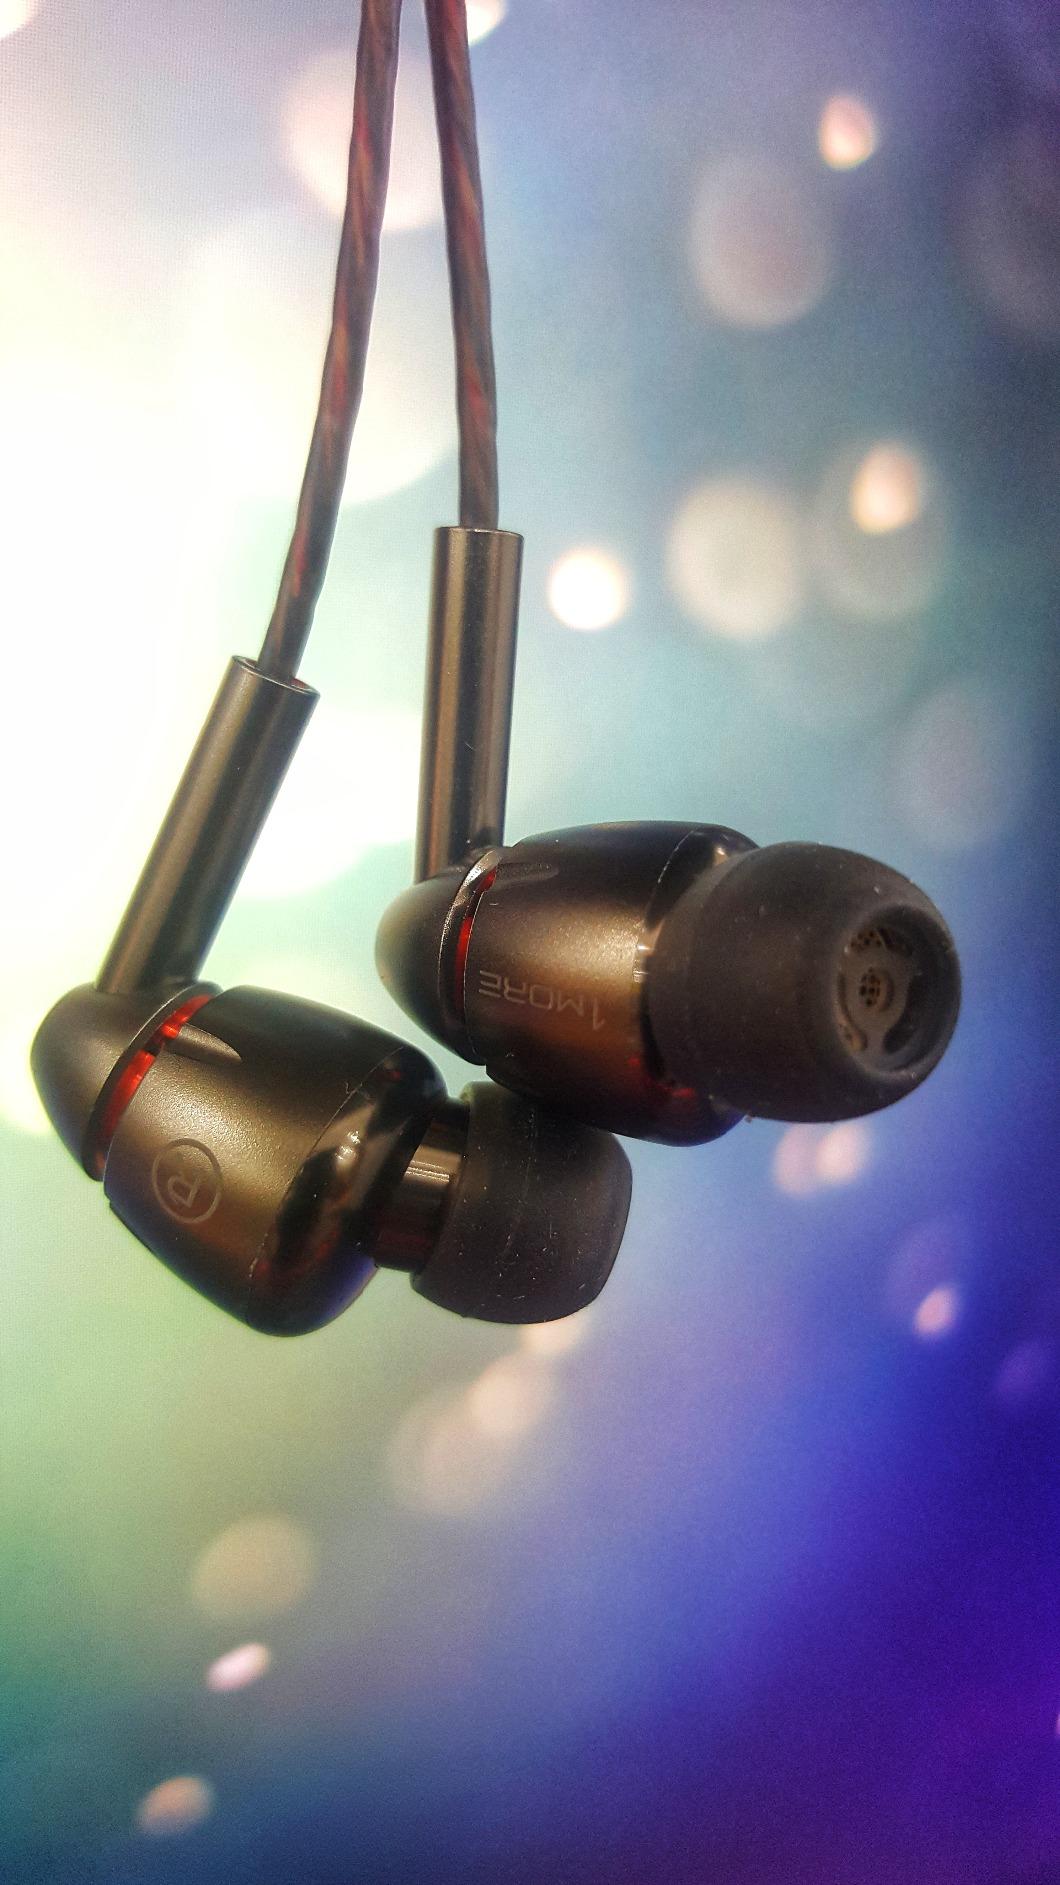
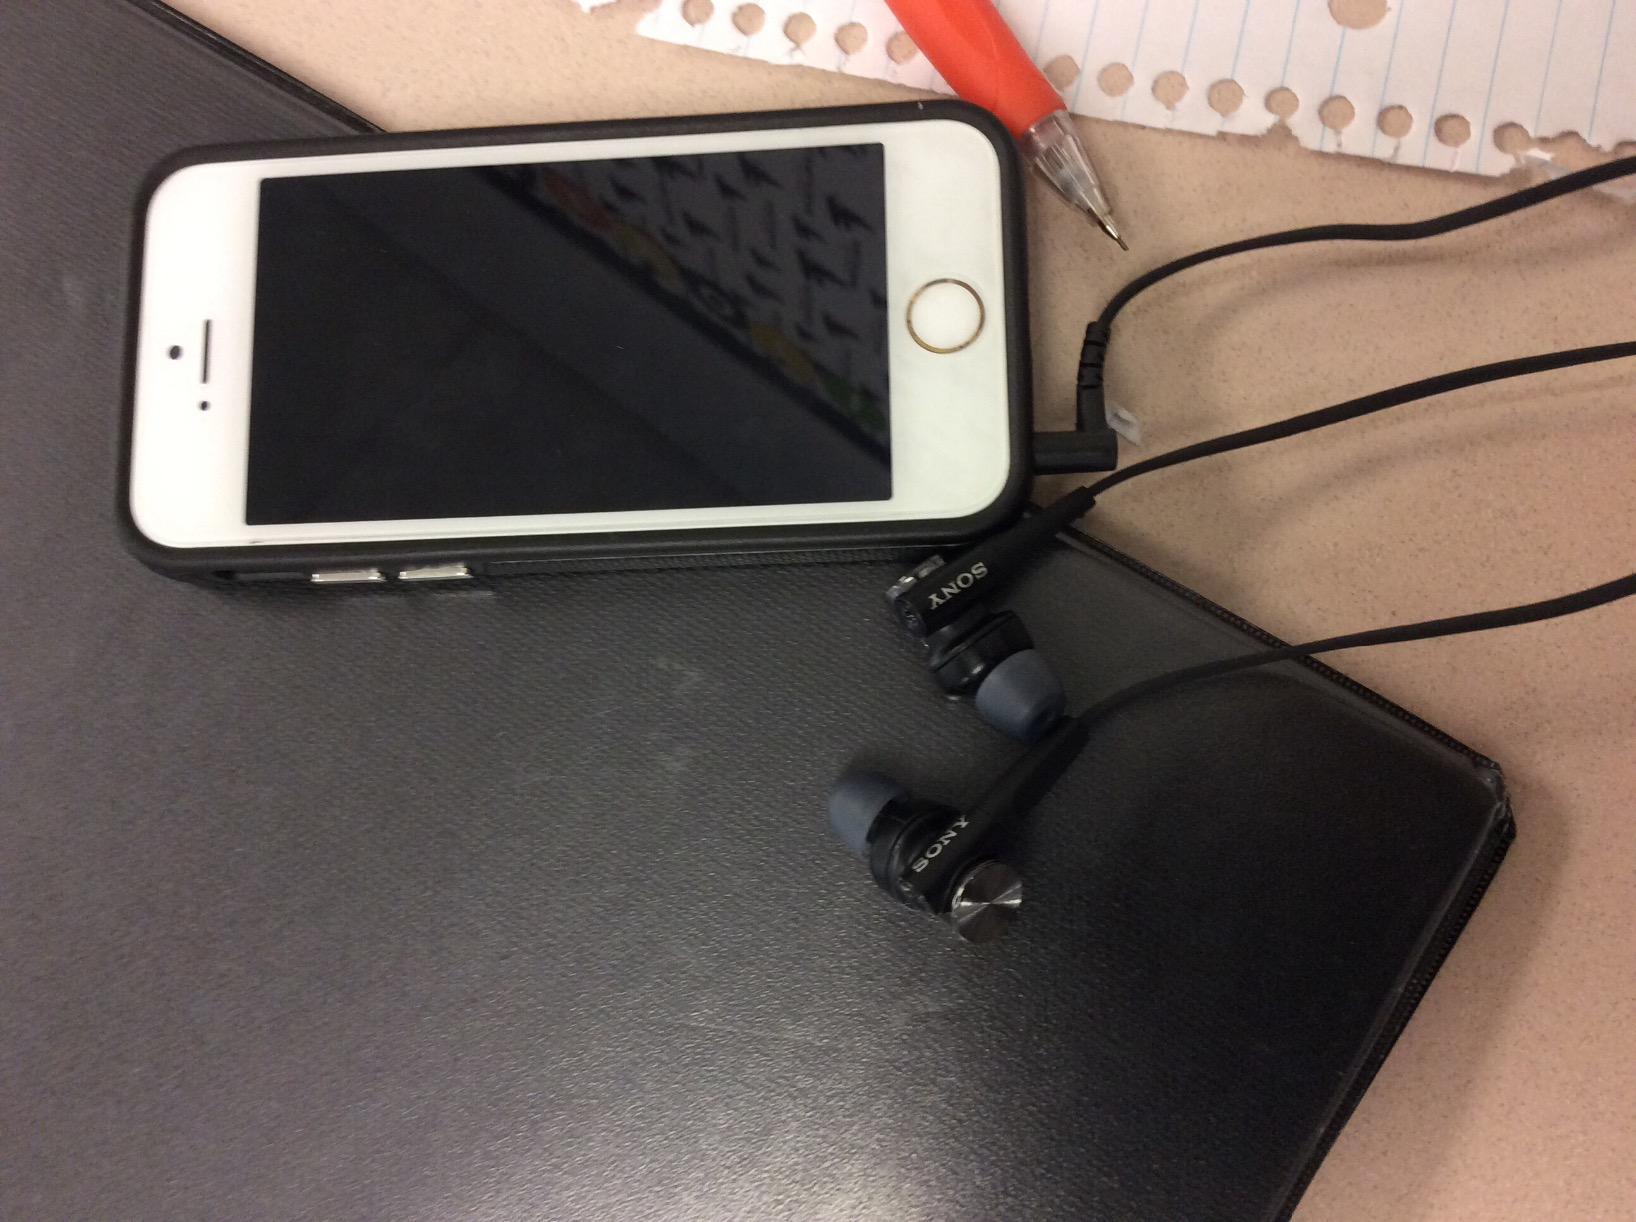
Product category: headphones
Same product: no